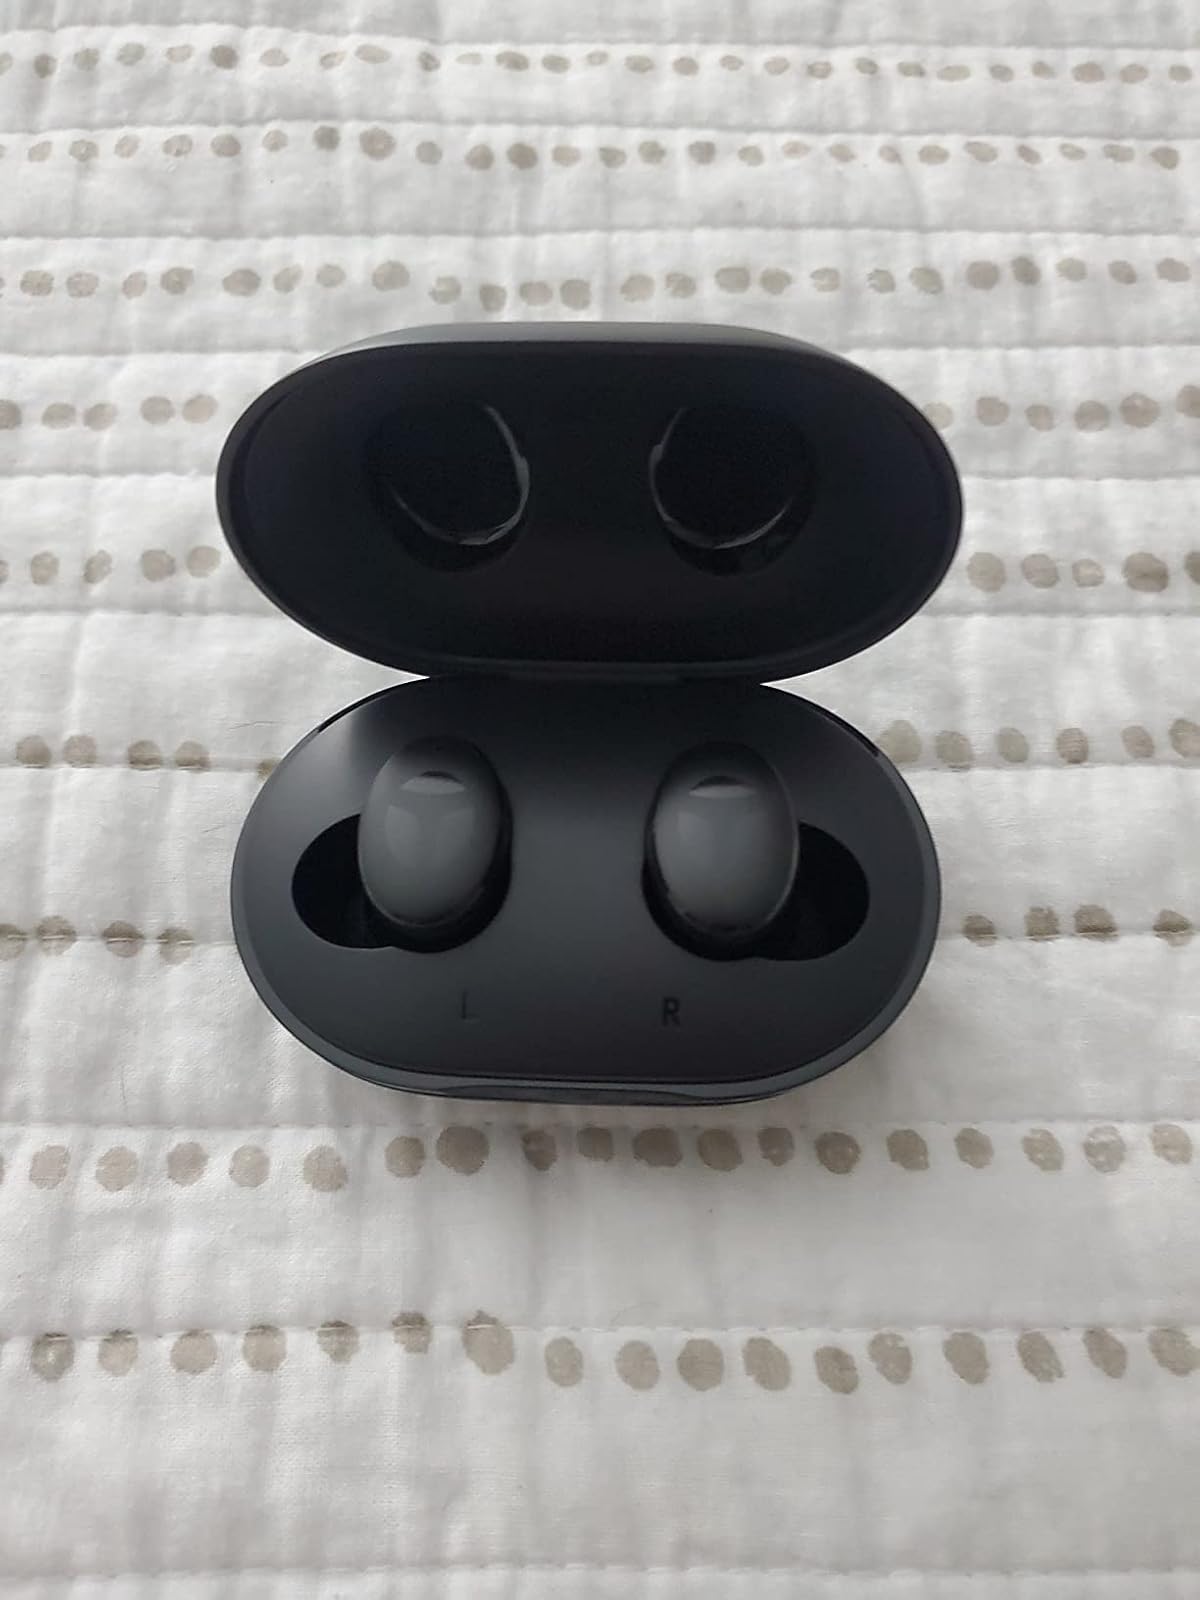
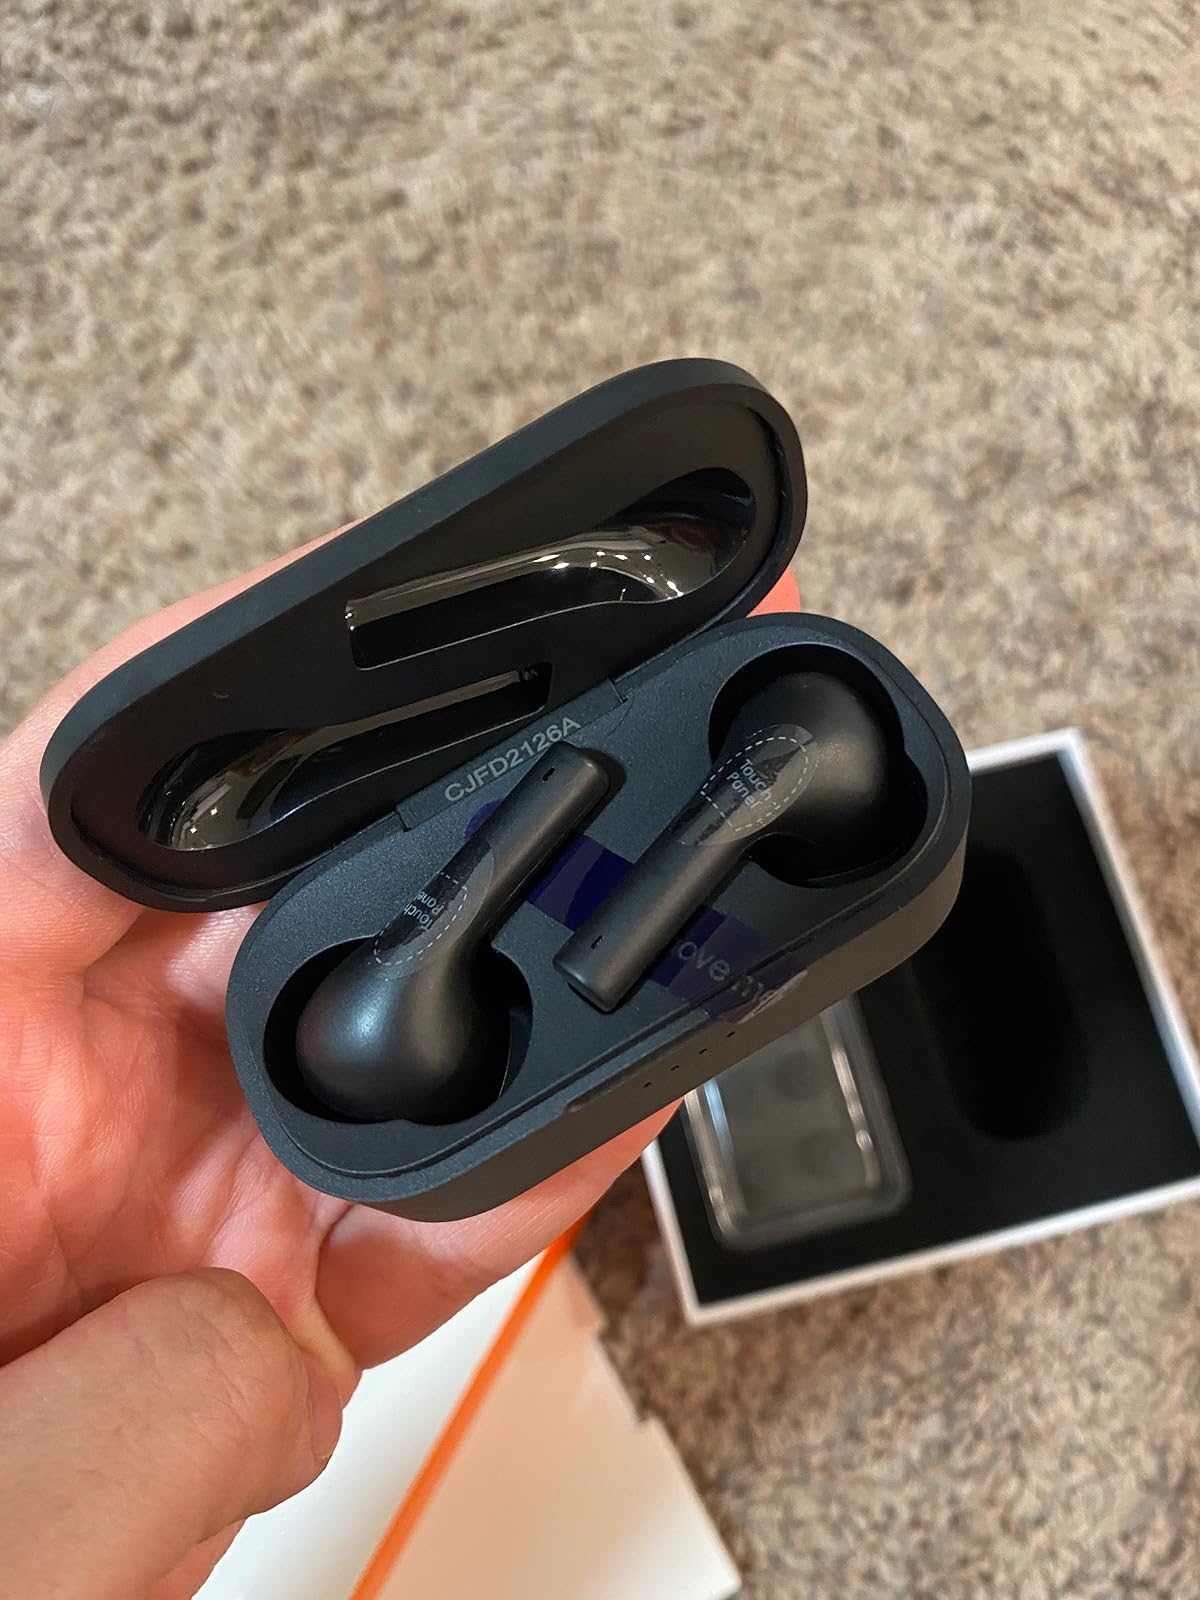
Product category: earbuds
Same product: no